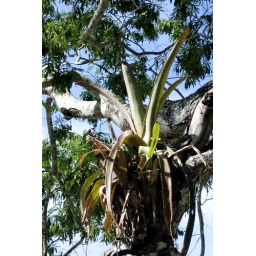
A cool plant in a tree on the ball grounds at Chichen ItzaMexico, June 2006